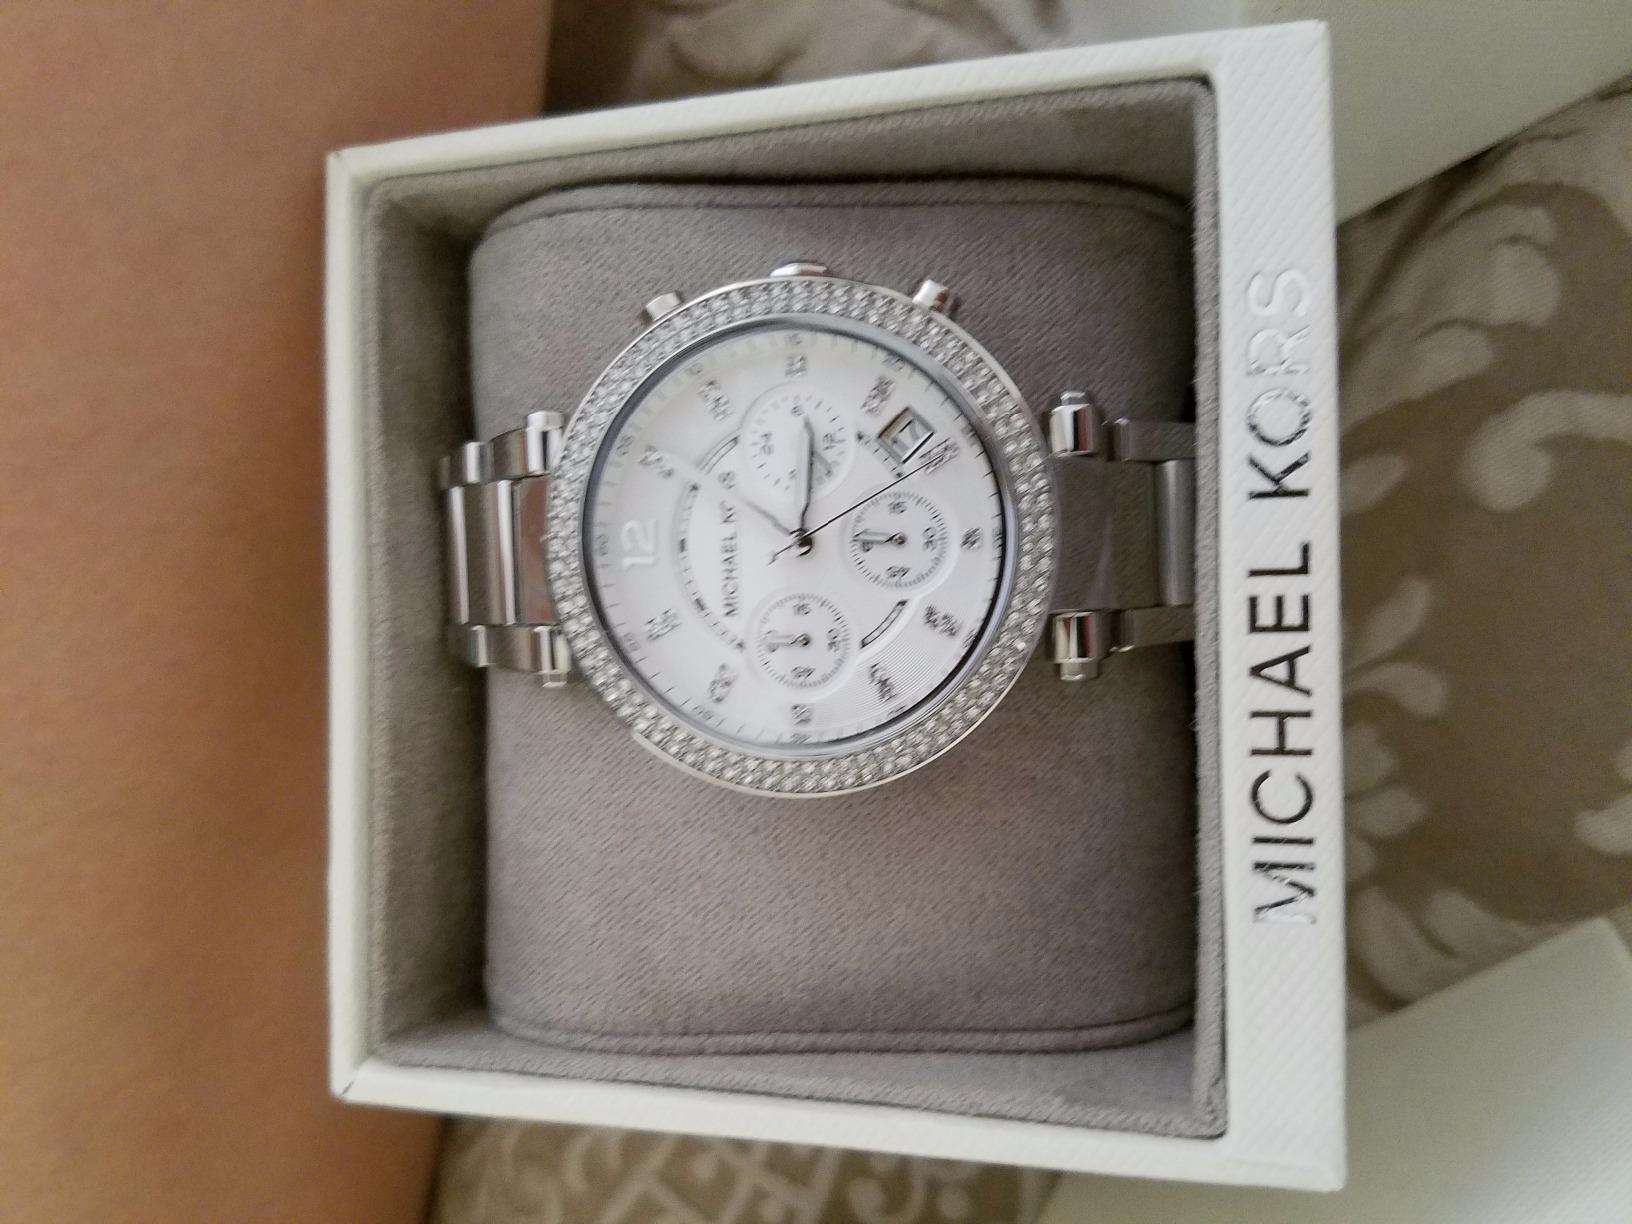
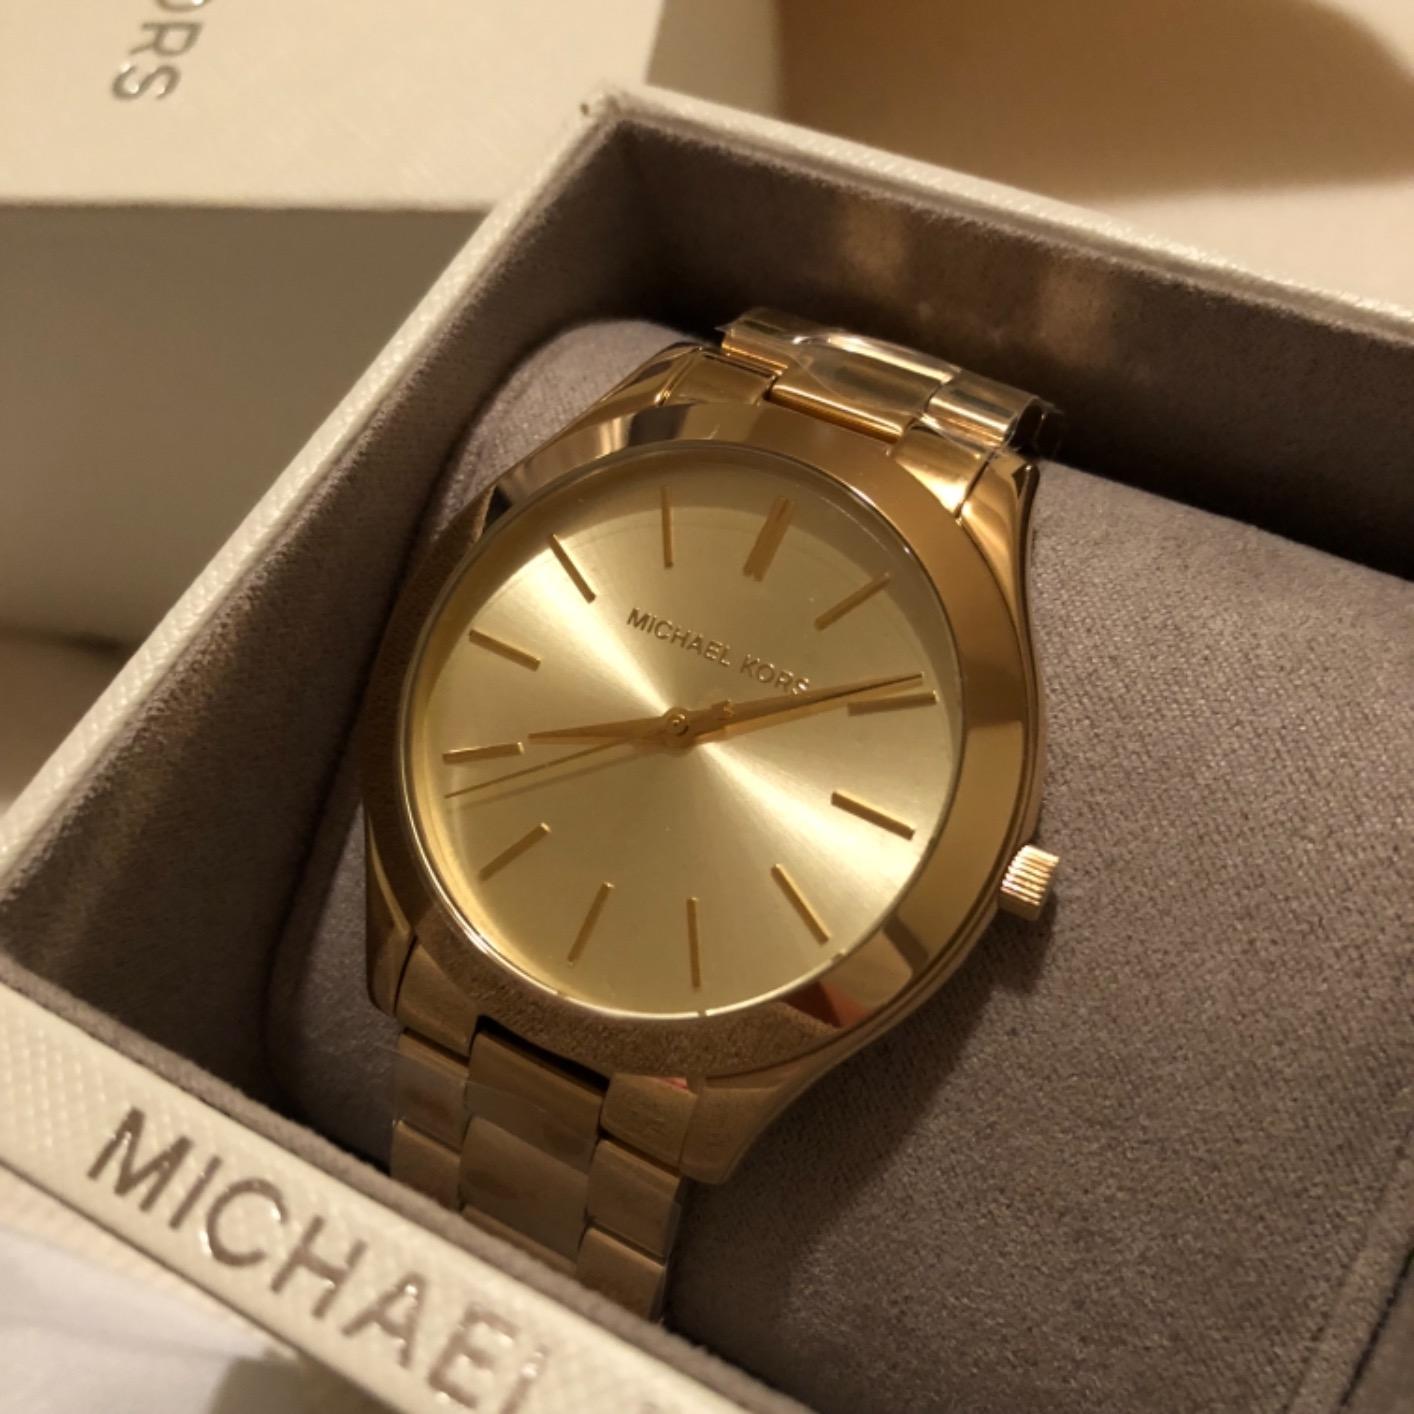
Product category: accessories_watch
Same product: no